Rutherford B. Hayes

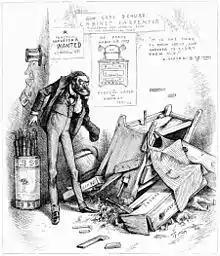
An 1881 political cartoon about Carl Schurz's management of the Indian Bureau

Most of Hayes's foreign-policy concerns involved Latin America. In 1878, following the Paraguayan War, he arbitrated a territorial dispute between Argentina and Paraguay. Hayes awarded the disputed land in the Gran Chaco region to Paraguay, and the Paraguayans honored him by renaming a city (Villa Hayes) and a department (Presidente Hayes) in his honor. Hayes became concerned over the plans of Ferdinand de Lesseps, the builder of the Suez Canal, to construct a canal across the Isthmus of Panama, then part of Colombia. Worried about a repetition of French adventurism in Mexico, Hayes interpreted the Monroe Doctrine firmly. In a message to Congress, Hayes explained his opinion on the canal: "The policy of this country is a canal under American control ... The United States cannot consent to the surrender of this control to any European power or any combination of European powers."